British foreign policy in the Middle East

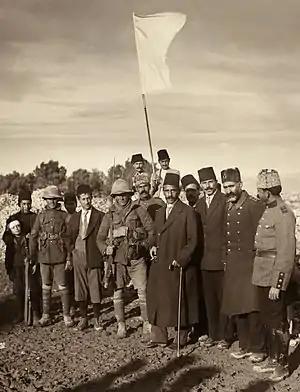
The surrender of Jerusalem to the British on 9 December 1917 after the Battle of Jerusalem

During the Great War, Britain produced three contrasting, but feasibly compatible, statements regarding their ambitions for Palestine. Britain had supported, through British intelligence officer T. E. Lawrence (aka Lawrence of Arabia), the establishment of a united Arab state covering a large area of the Arab Middle East in exchange for Arab support of the British during the war. The Balfour Declaration of 1917 encouraged Jewish ambitions for a national home. Lastly, the British promised via the Hussein–McMahon Correspondence that the Hashemite family would have lordship over most land in the region in return for their support in the Great Arab Revolt.